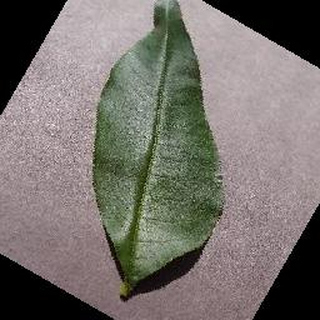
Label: healthy_peach